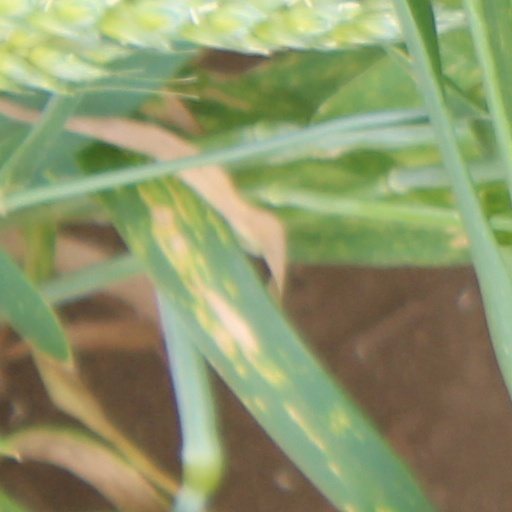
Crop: wheat